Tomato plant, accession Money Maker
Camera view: horizontal (90 deg, fisheye); turntable rotation: 90 degrees
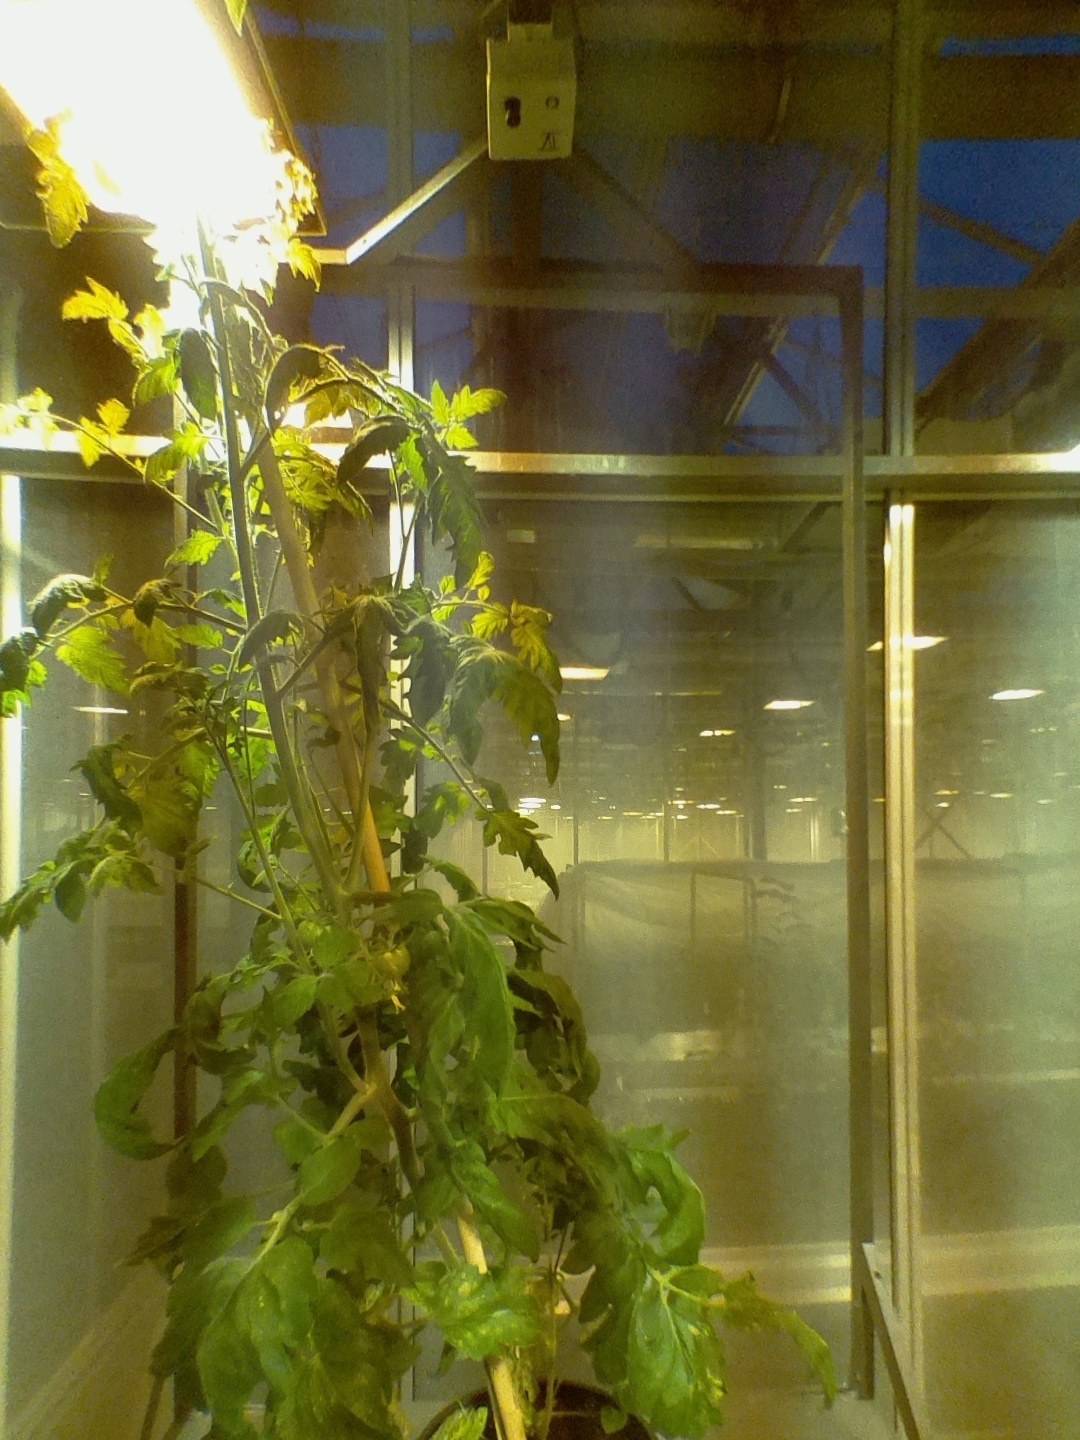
BBCH growth stage 72: 20%-30% of final fruit size